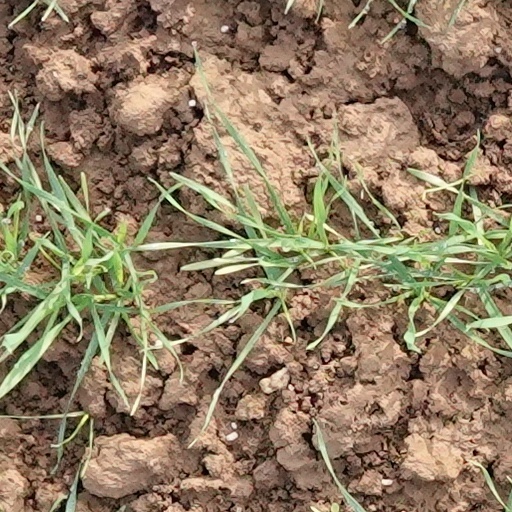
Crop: wheat